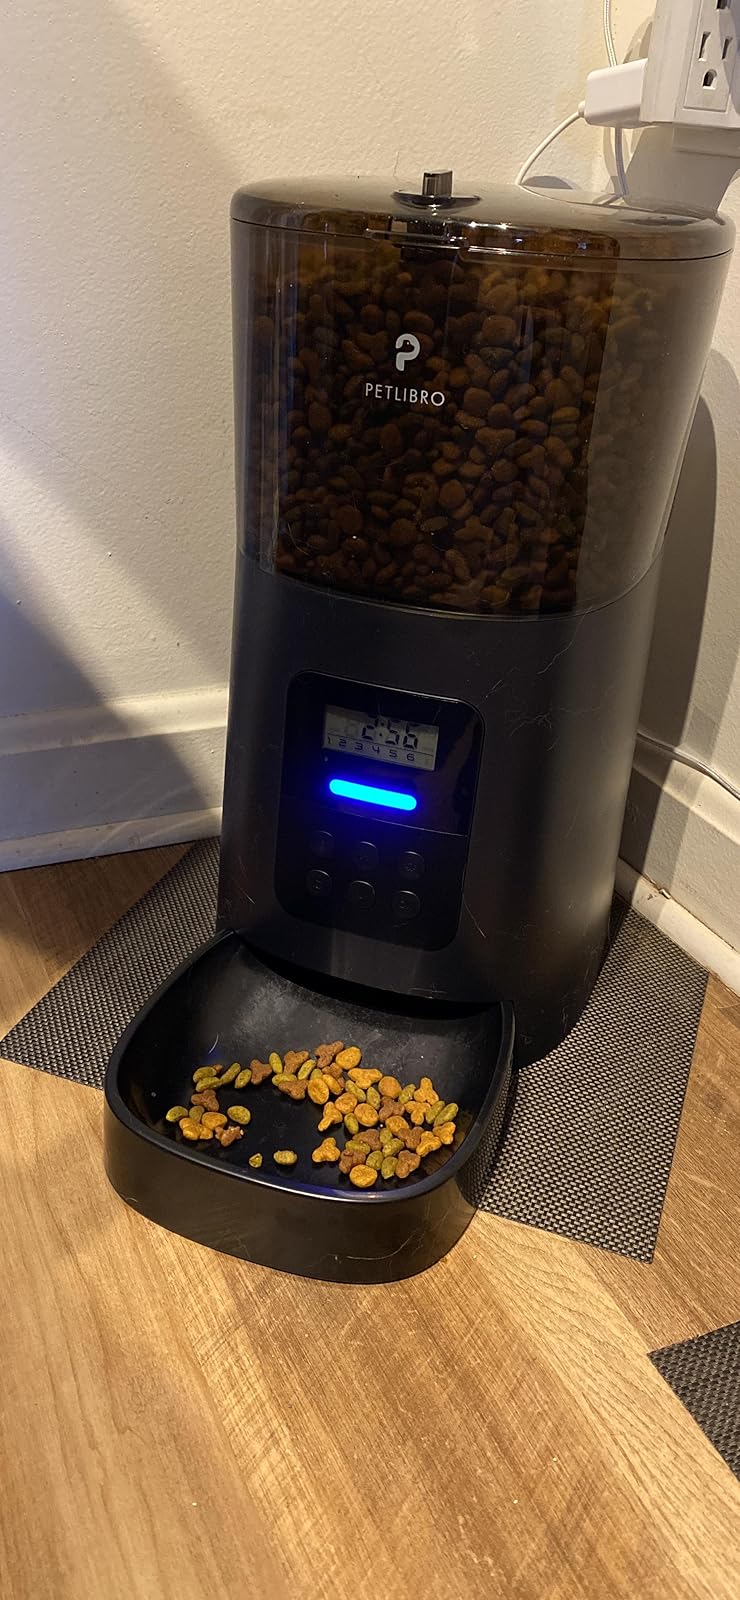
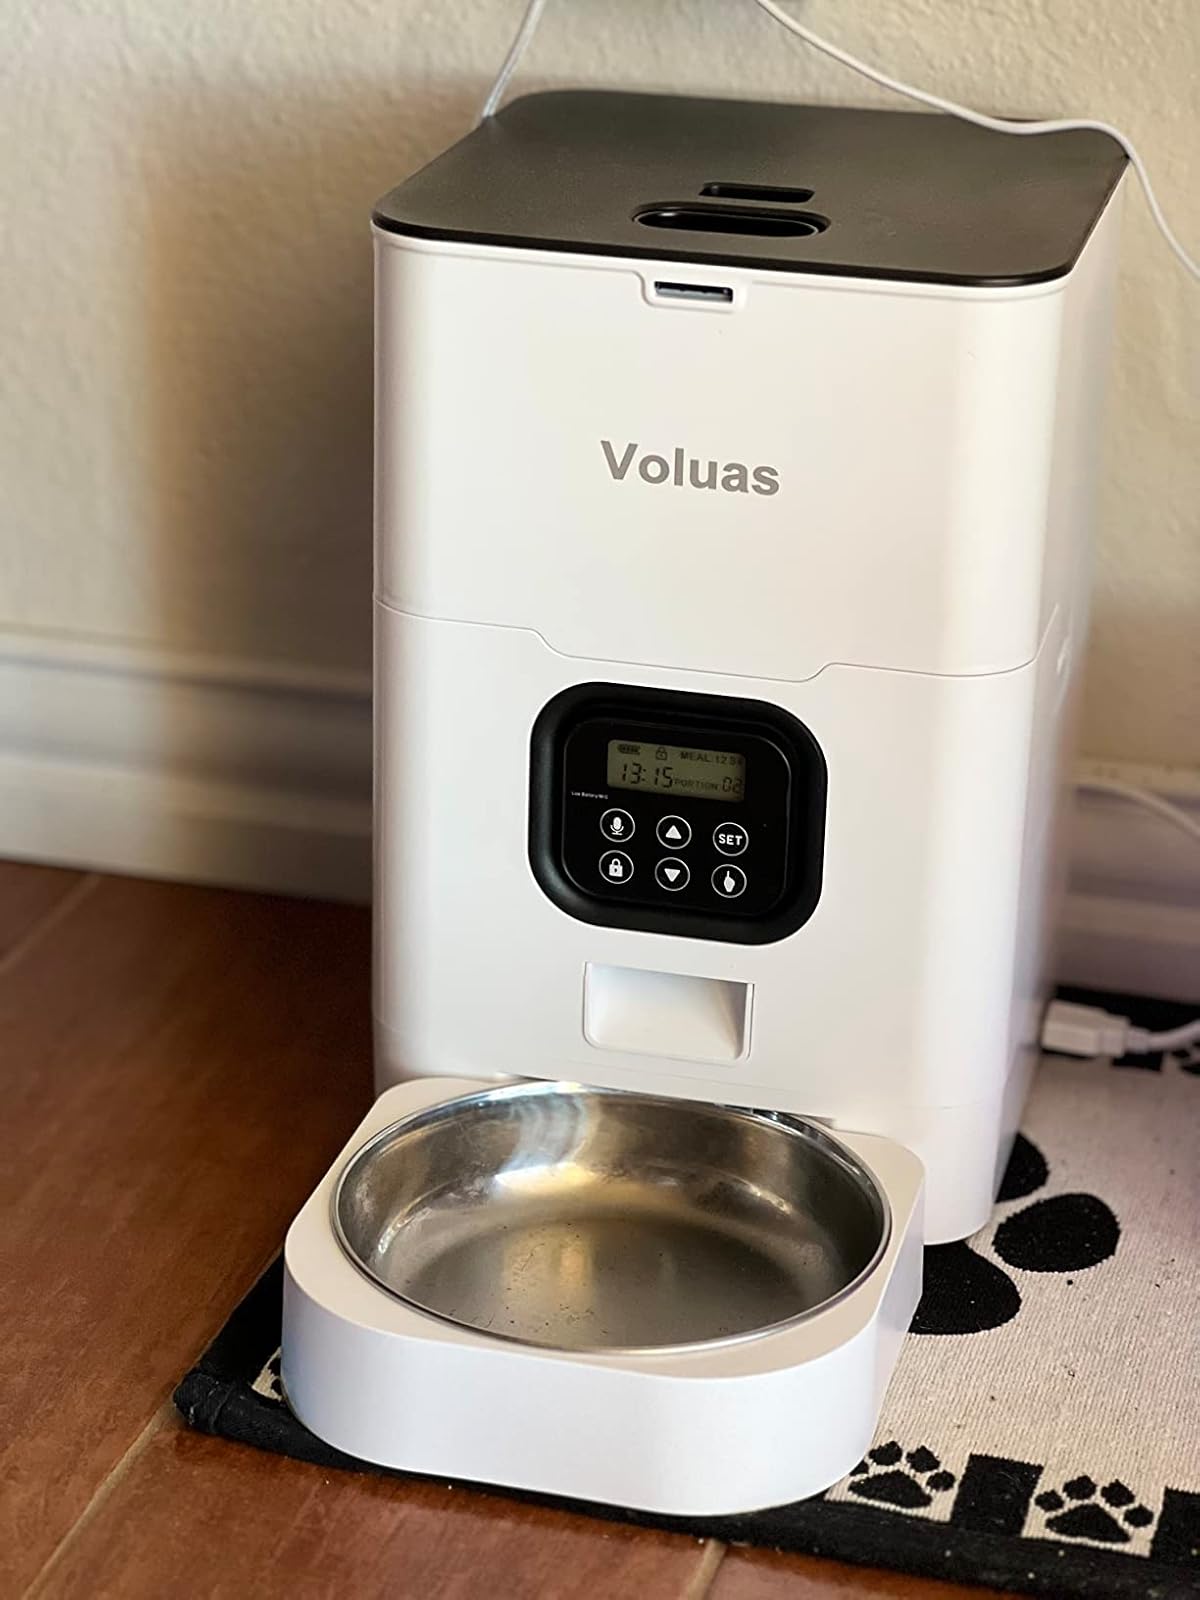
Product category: items_feeder
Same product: no